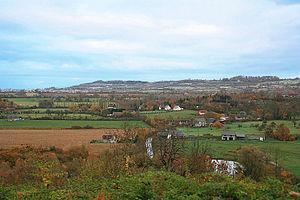
vue de Brucourt à partir de la colline Saint-Laurent vers le nord en direction de la Croix Kerpin
Brucourt est un petit village de Normandie situé dans le pays d'Auge à mi-distance entre Dives-sur-Mer et Dozulé et à vingt kilomètres de Caen. Administrativement, c'est une commune du canton de Dozulé, dans le département du Calvados, en région de Normandie.